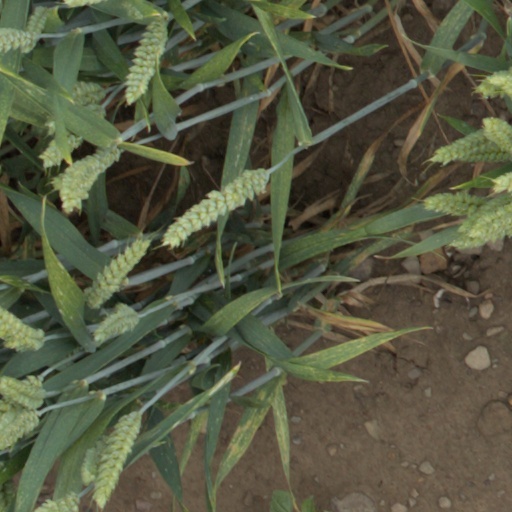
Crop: wheat